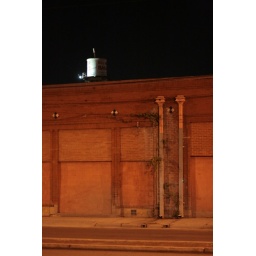
San Antonio - April 2009. Barbecue tower over a funky wall